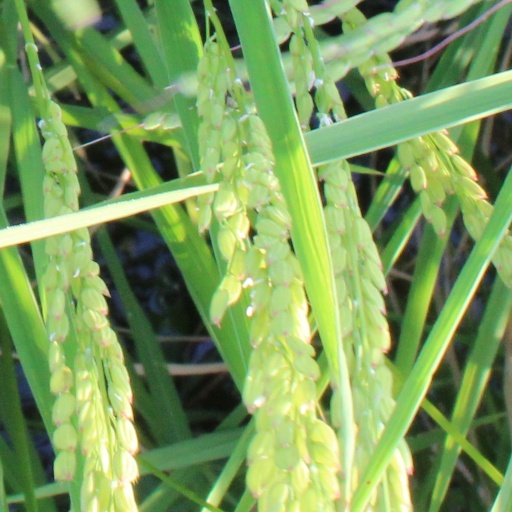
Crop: rice